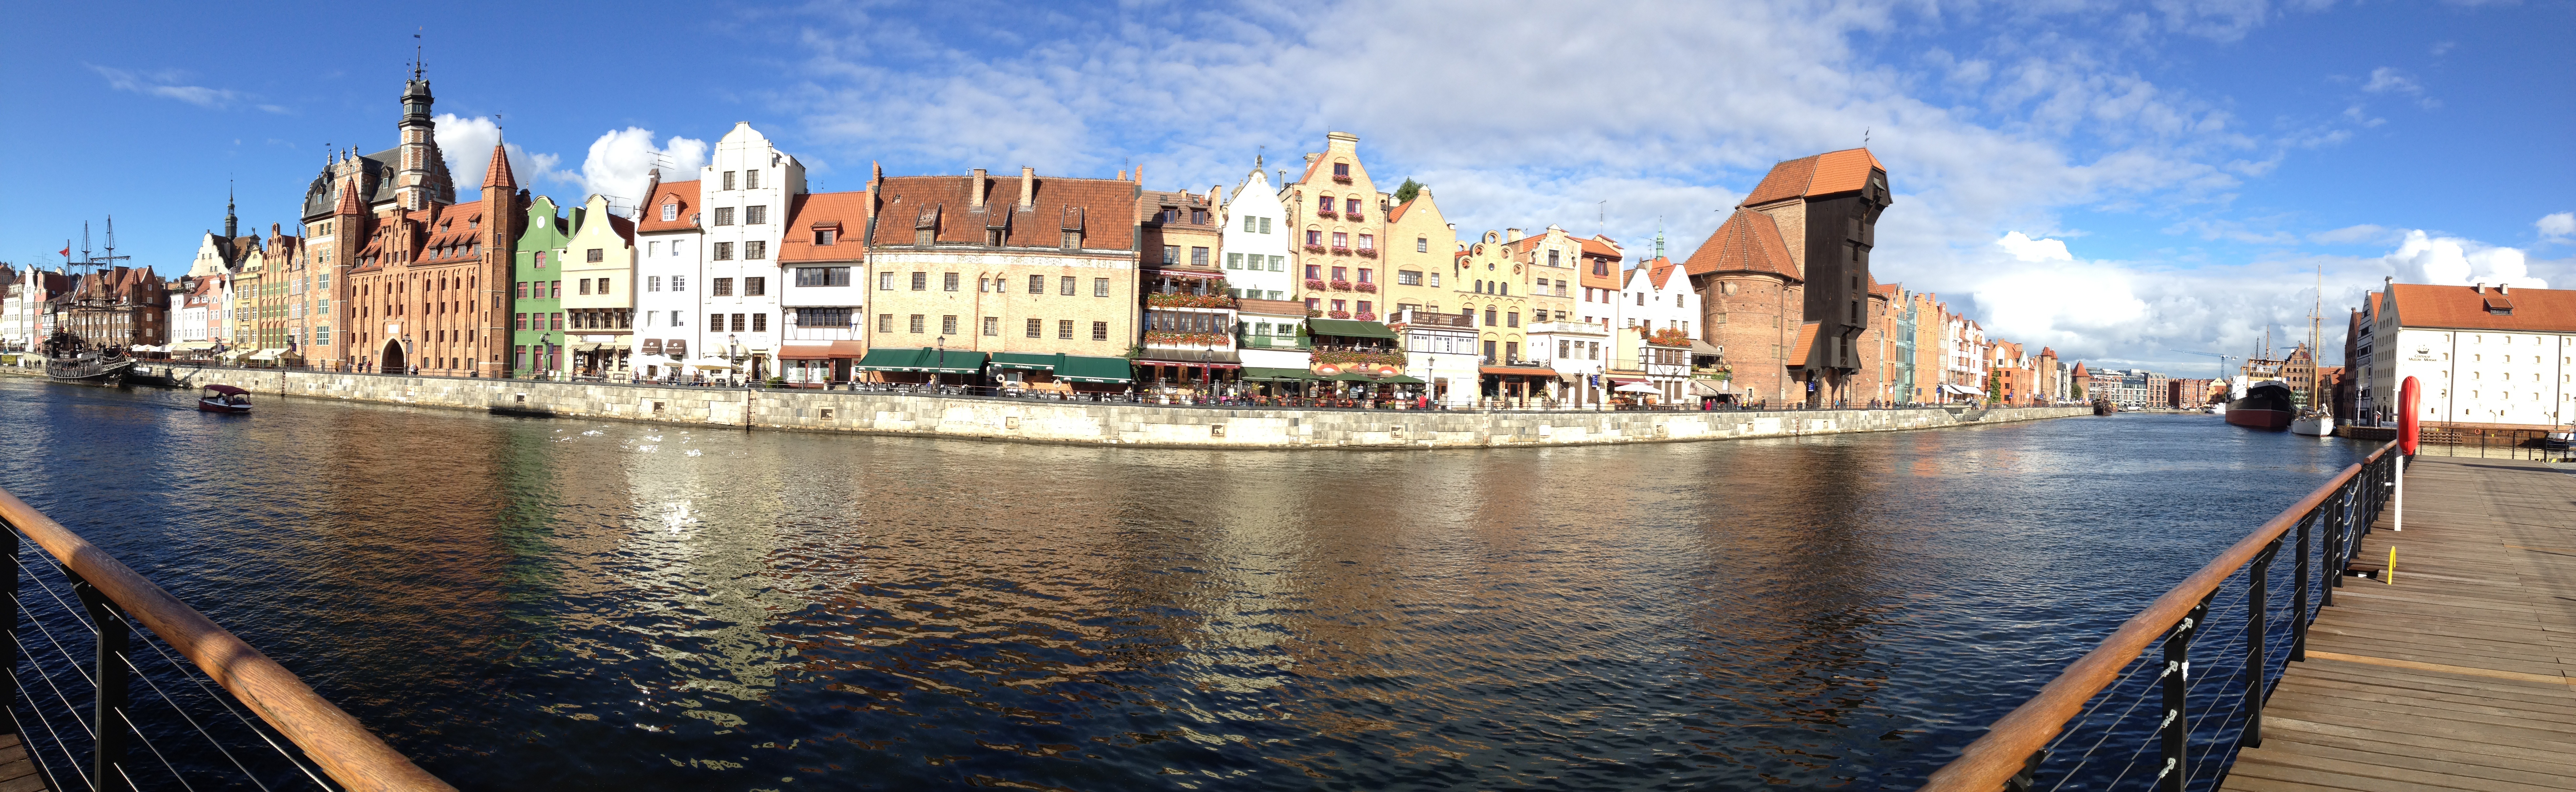
boat, town, canal, cityscape, panorama, vehicle, tourism, waterway, poland, crane, channel, gondola, tours